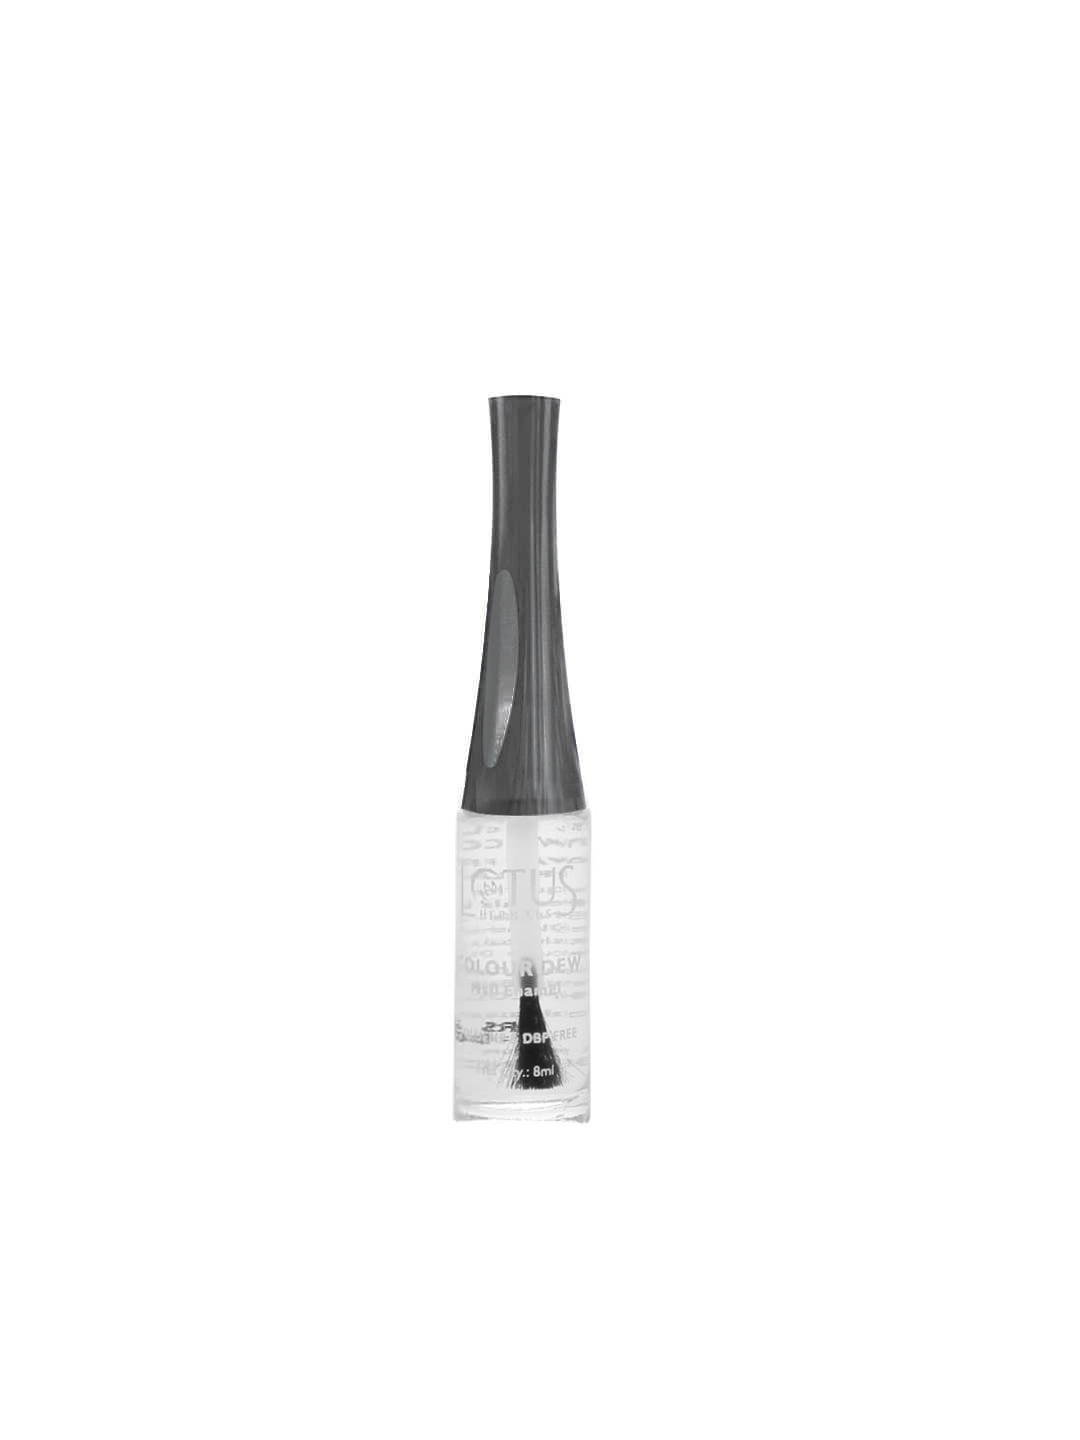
Lotus Herbals Colour Dew Transparent Nail Polish 901
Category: Personal Care / Nails / Nail Polish
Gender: Women
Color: White
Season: Spring 2017
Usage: NA